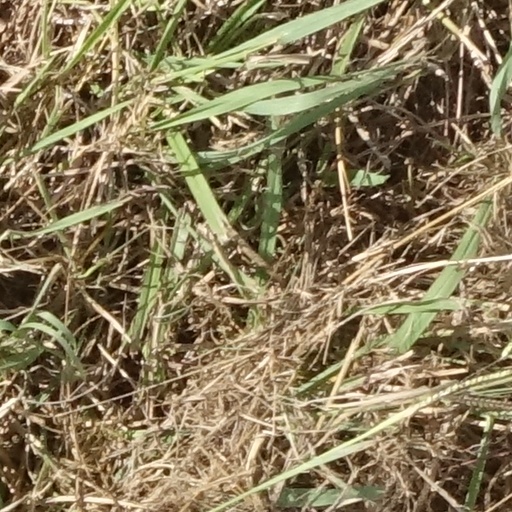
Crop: sorghum